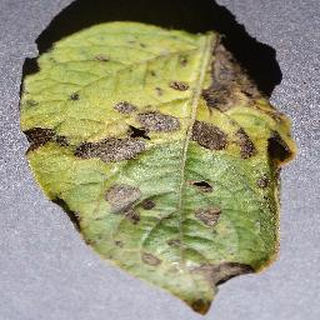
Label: potato_early_blight